Ayman Mohamed Fayez

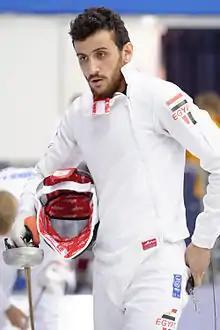

Ayman Mohamed Fayez or Ayman Alaa Eldin Mohamed Fayez (born 3 March 1991 Giza, Egypt) is an Egyptian fencer who competed in the 2012 Olympics and 2016 Olympics in Men's Individual Épée.